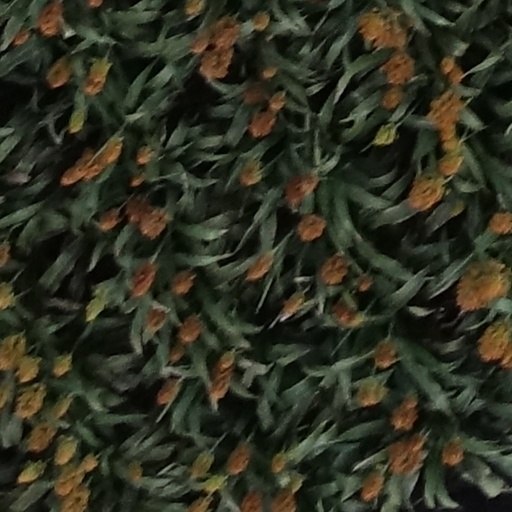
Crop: sorghum